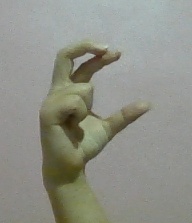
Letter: thal